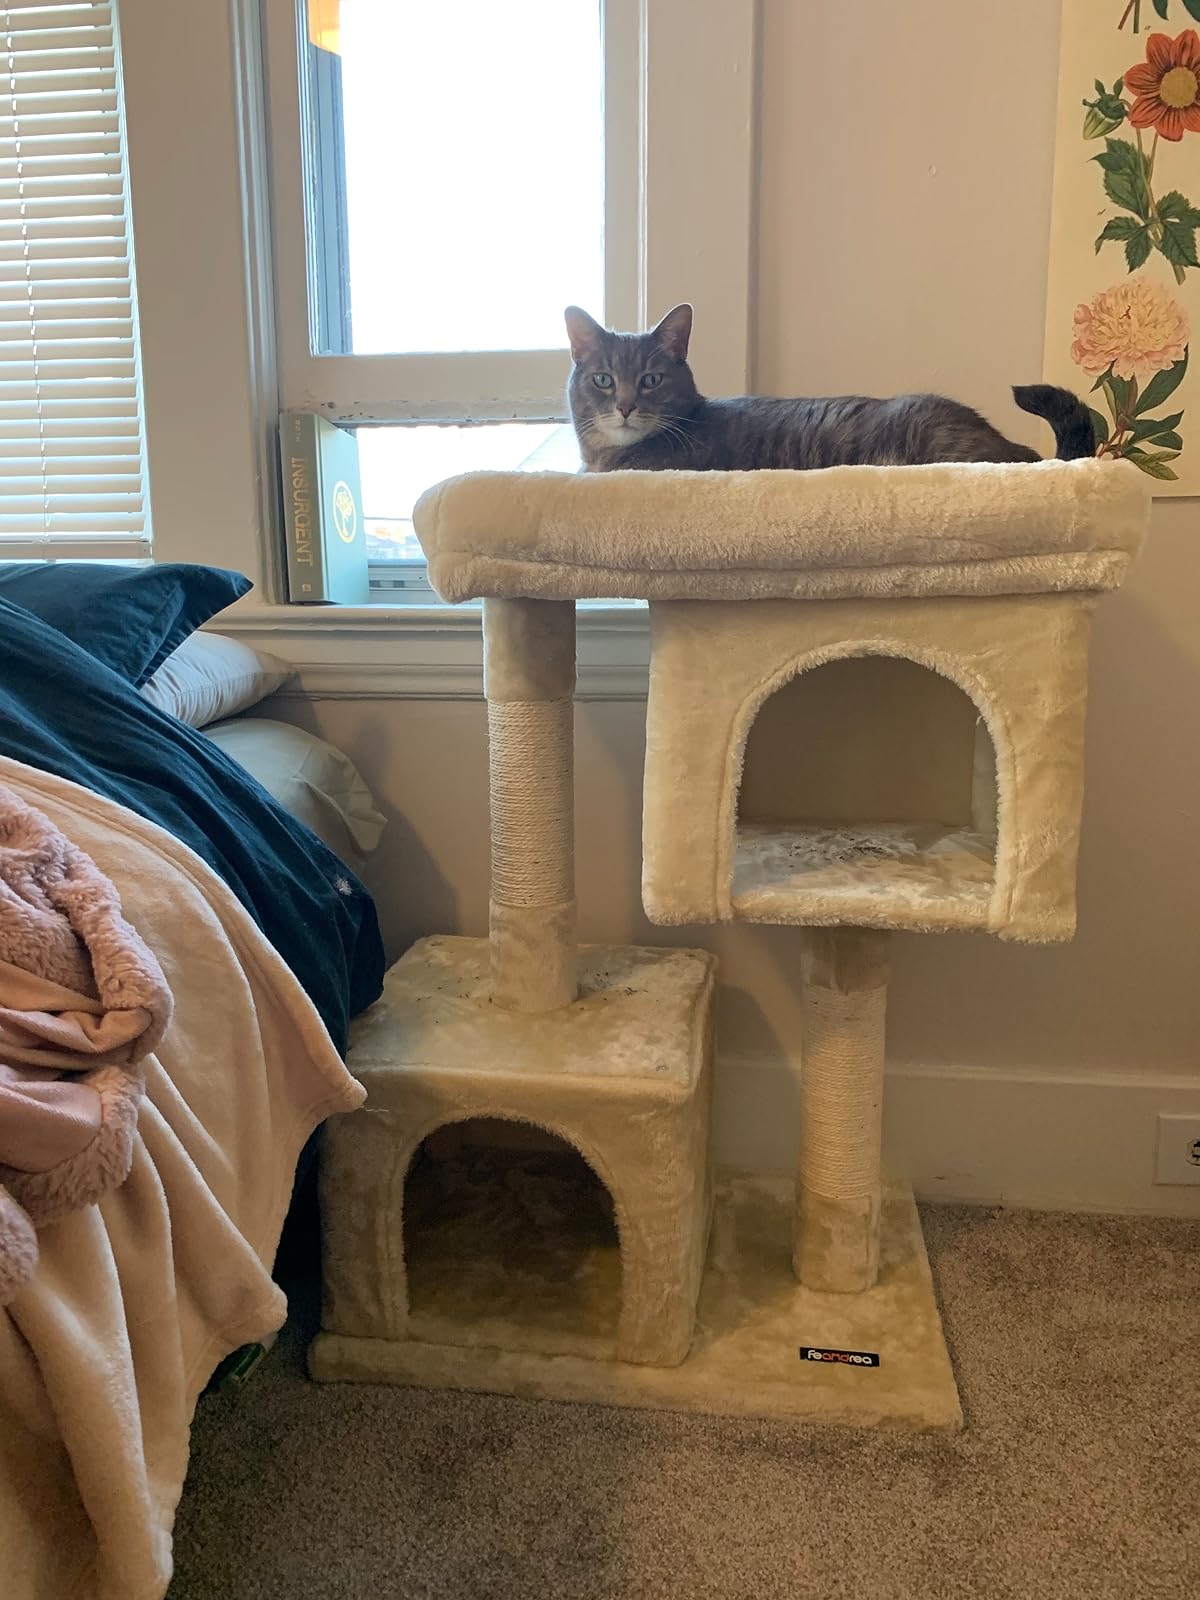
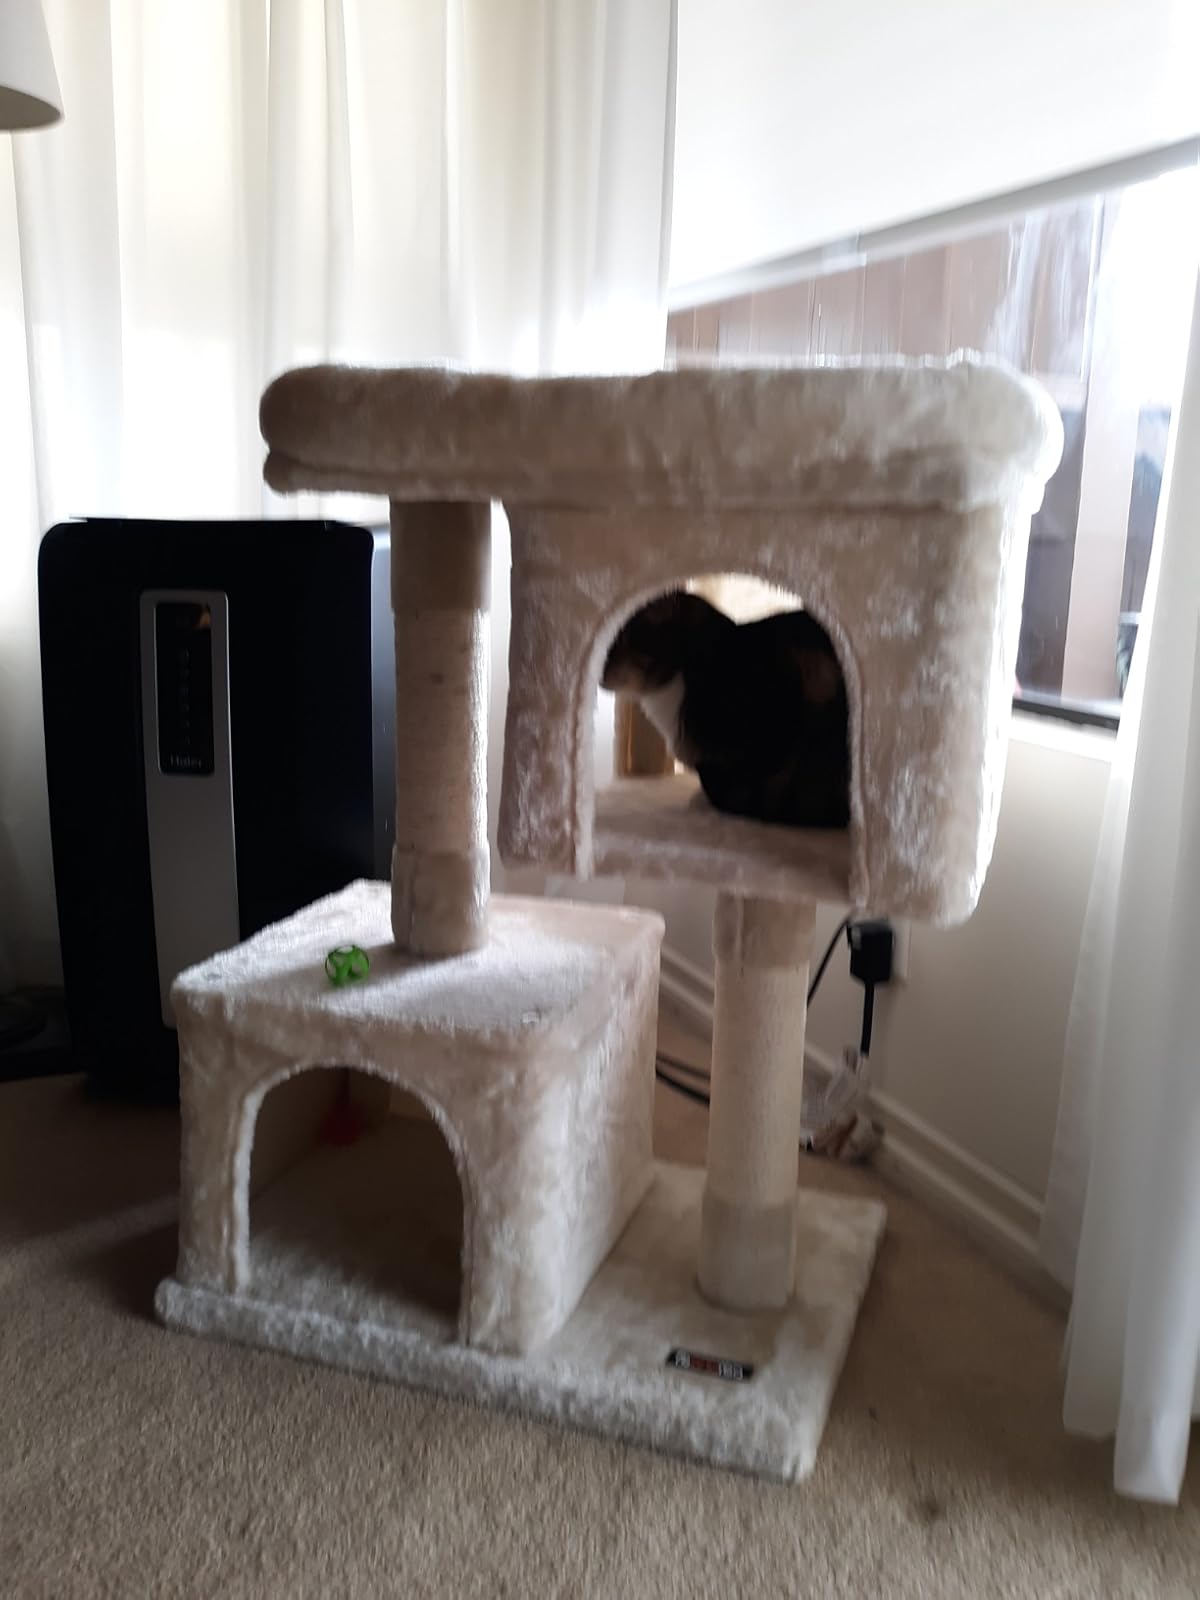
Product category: items_cat tree
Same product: yes